Dr. Kildare (TV series)

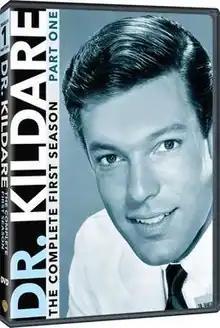
DVD cover

Dr. Kildare is an NBC medical drama television series which originally ran from September 28, 1961, until August 30, 1966, for a total of 191 episodes over five seasons. Produced by MGM Television, it was based on fictional doctor characters originally created by author Max Brand in the 1930s and previously used by MGM in a popular film series and radio drama. The TV series quickly achieved success and made a star of Richard Chamberlain, who played the title role. "Dr. Kildare" (along with an ABC medical drama, "Ben Casey", which premiered at the same time) inspired or influenced many later TV shows dealing with the medical field. "Dr. Kildare" aired on NBC affiliate stations on Thursday nights at 8:30–9:30 p.m. until September 1965, when the timeslot was changed to Monday and Tuesday nights at 8:30–9:00 p.m. through the end of the show's run.